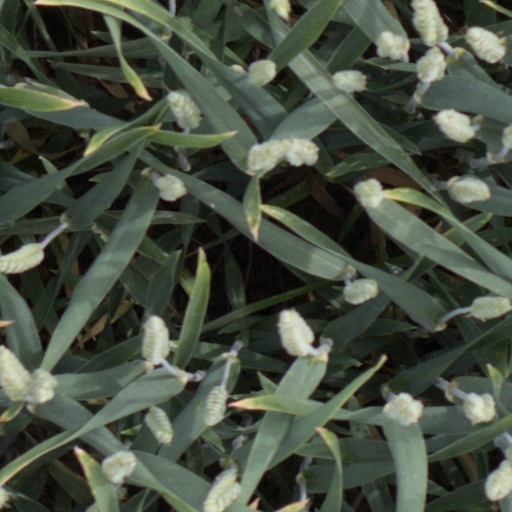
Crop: wheat